Finland men's national handball team

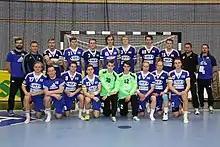
The Finland national handball team in January 2016

The following players have been called up for the team within the recent months and are still available for selection.